List of reptiles of Guatemala

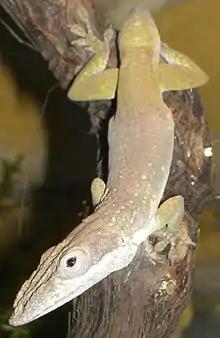
"Anolis allisoni"

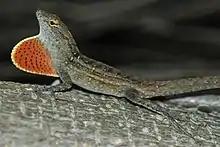
"Anolis sagrei"

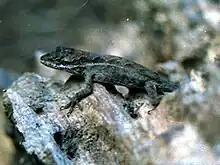
"Norops crassulus"

Anoles are small and common lizards found in the Americas, from southeastern United States, the Caribbean, Central America and South America. A large majority of them have a green coloration, although they can change their color based on mood and surroundings. Anoles are a diverse and plentiful group of lizards. NCBI places the anoles in the subfamily Polychrotinae of the family Iguanidae. There are currently about 372 known species in the Americas, and 20 species in Guatemala.